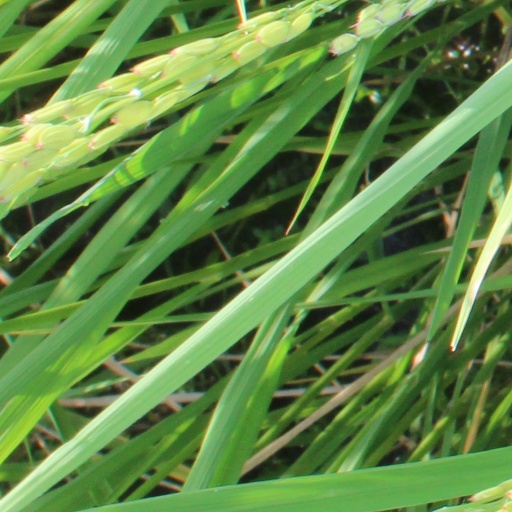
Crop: rice